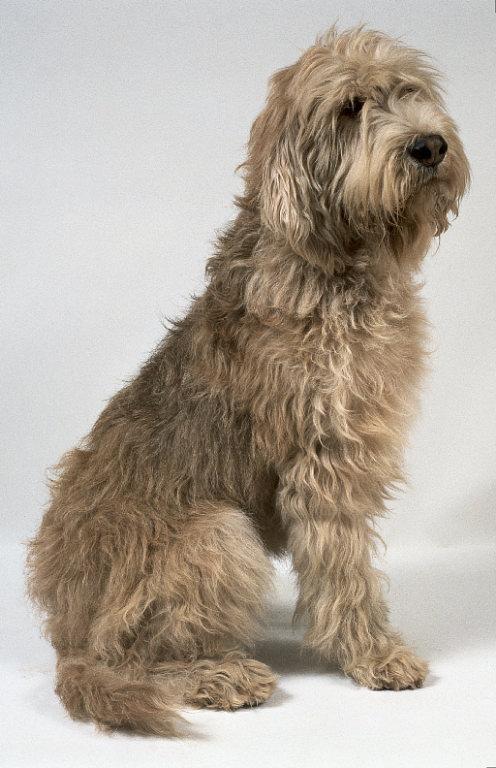
otterhound